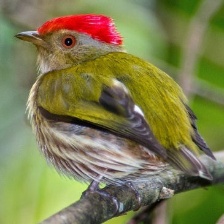
Species: STRIPPED MANAKIN
Scientific name: MACHAEROPTERUS REGULUS